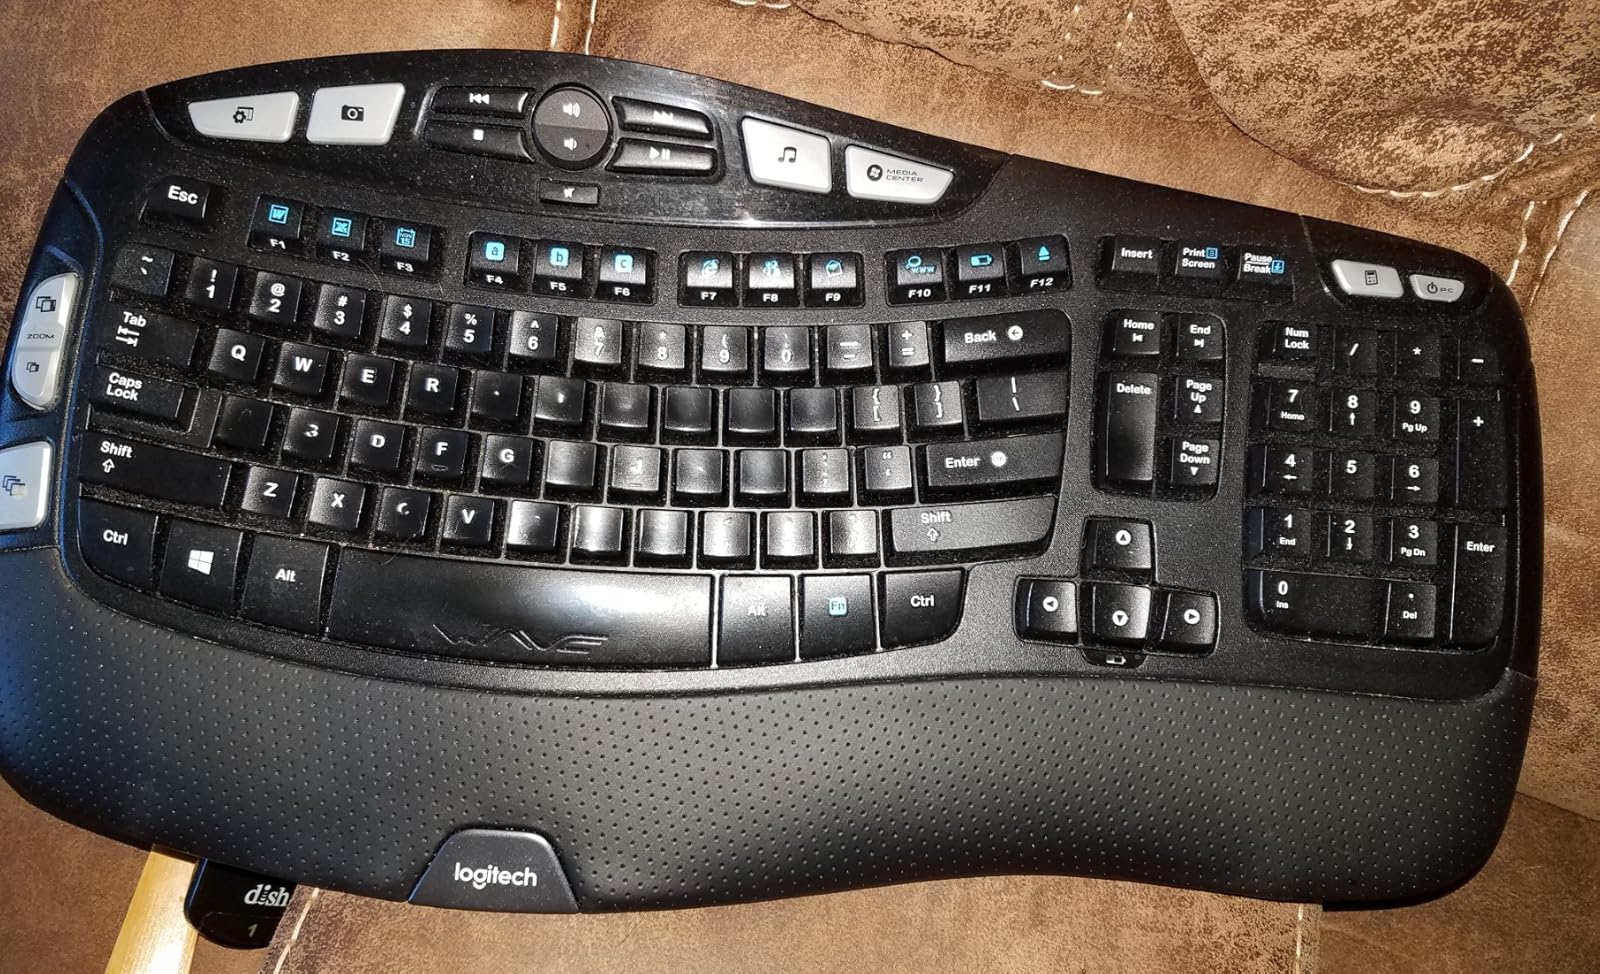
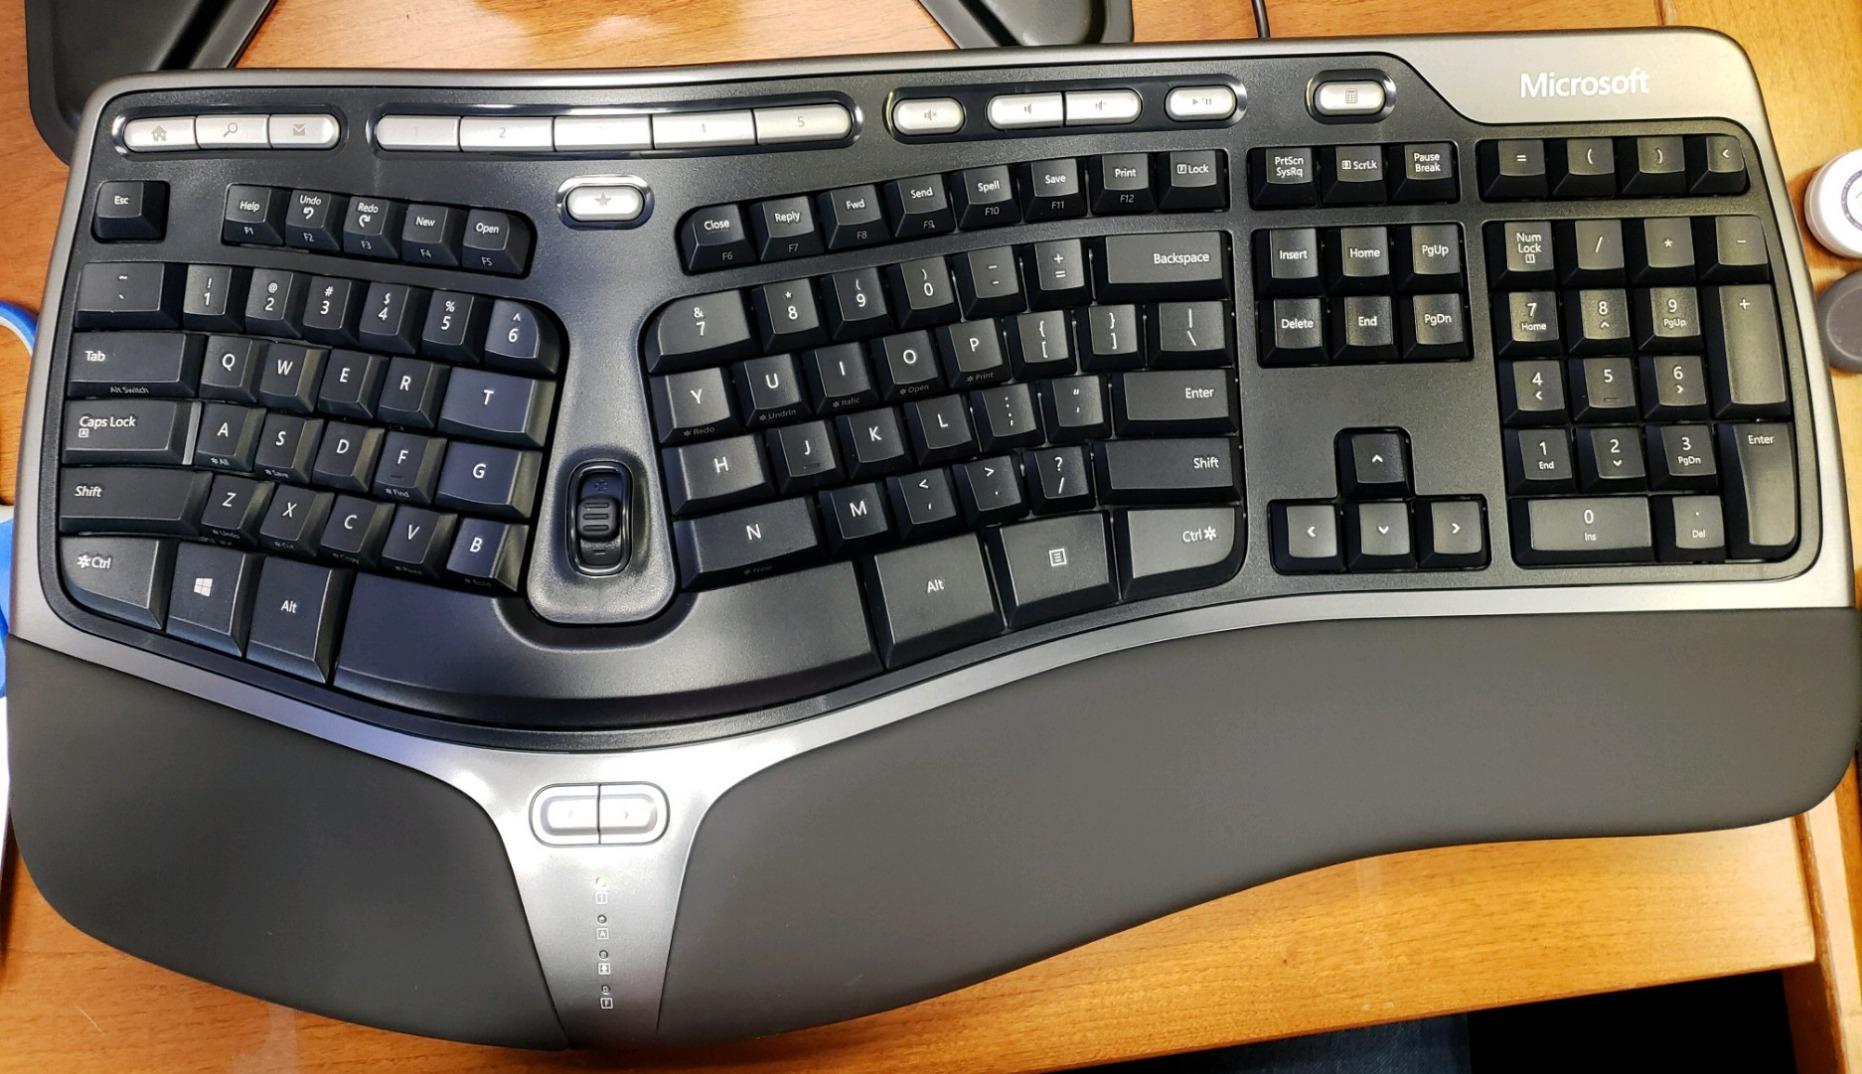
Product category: keyboard
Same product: no